Tibbot MacWalter Kittagh Bourke

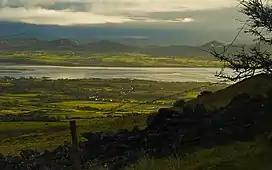
The Ox Mountains were frequently used by the Ulster rebels as route into Connacht.

In June 1597, Kittagh and Rory O'Donnell, Hugh's brother, were stationed in Tirawley, with a force 700 strong, 300 Connachtmen and 400 soldiers from Tyrconnell. They were in complete control of Mayo; and all of Connacht except for Galway and Clare had either joined or been captured by the Irish alliance. However, the newly-appointed Governor Conyers Clifford led forces deep into Connacht in an attempt to reassert English control over the area. Clifford ordered Tibbot na Long and O’Conor Sligo, whose forces numbered some 1,000, to rout out the rebels. Clifford marched to Collooney to cut off their retreat. Kittagh and Rory attempted to escape to Ulster in July through the Ox Mountains but were intercepted and decisively beaten by Clifford's forces while attempting to cross the Owenmore River, with the loss 200 men and 1,200 cattle.